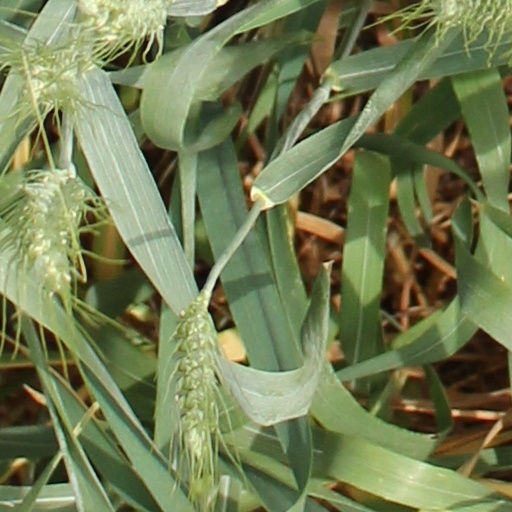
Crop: wheat